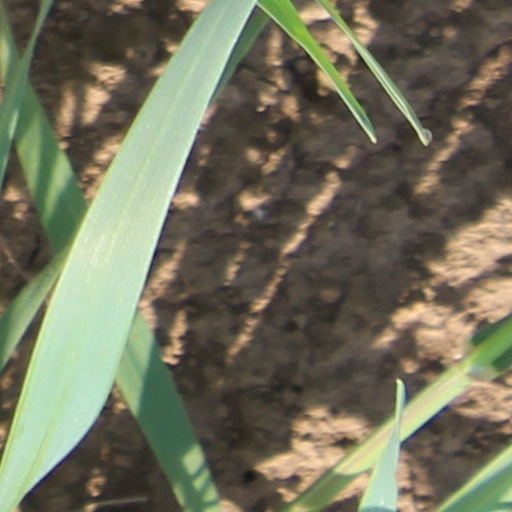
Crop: wheat